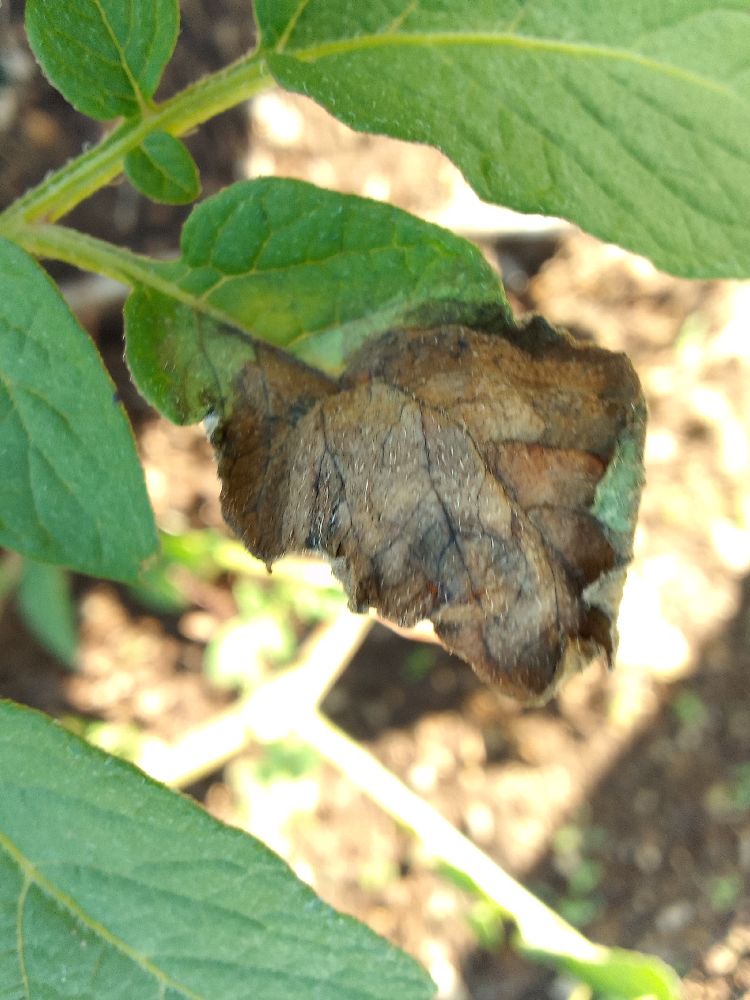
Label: Late blight